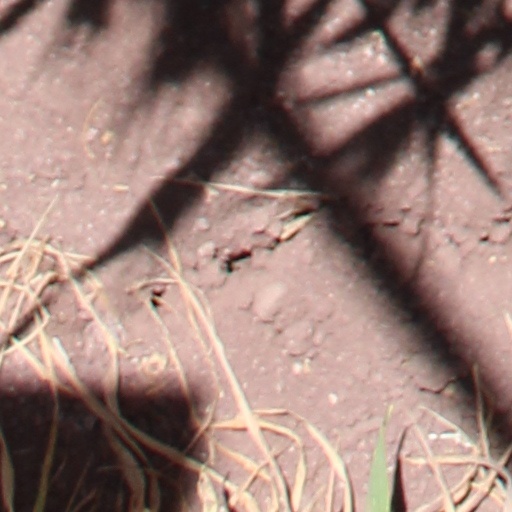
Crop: wheat